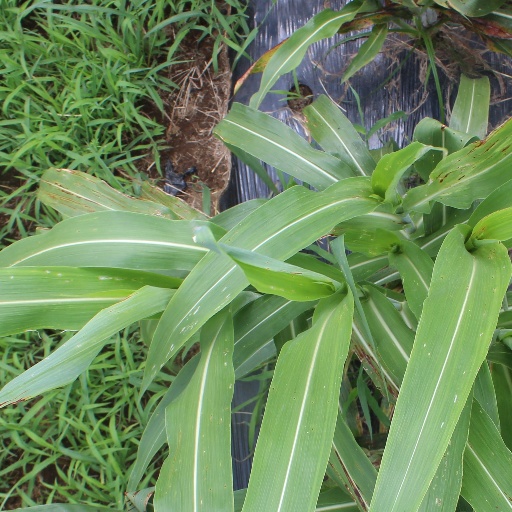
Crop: sorghum